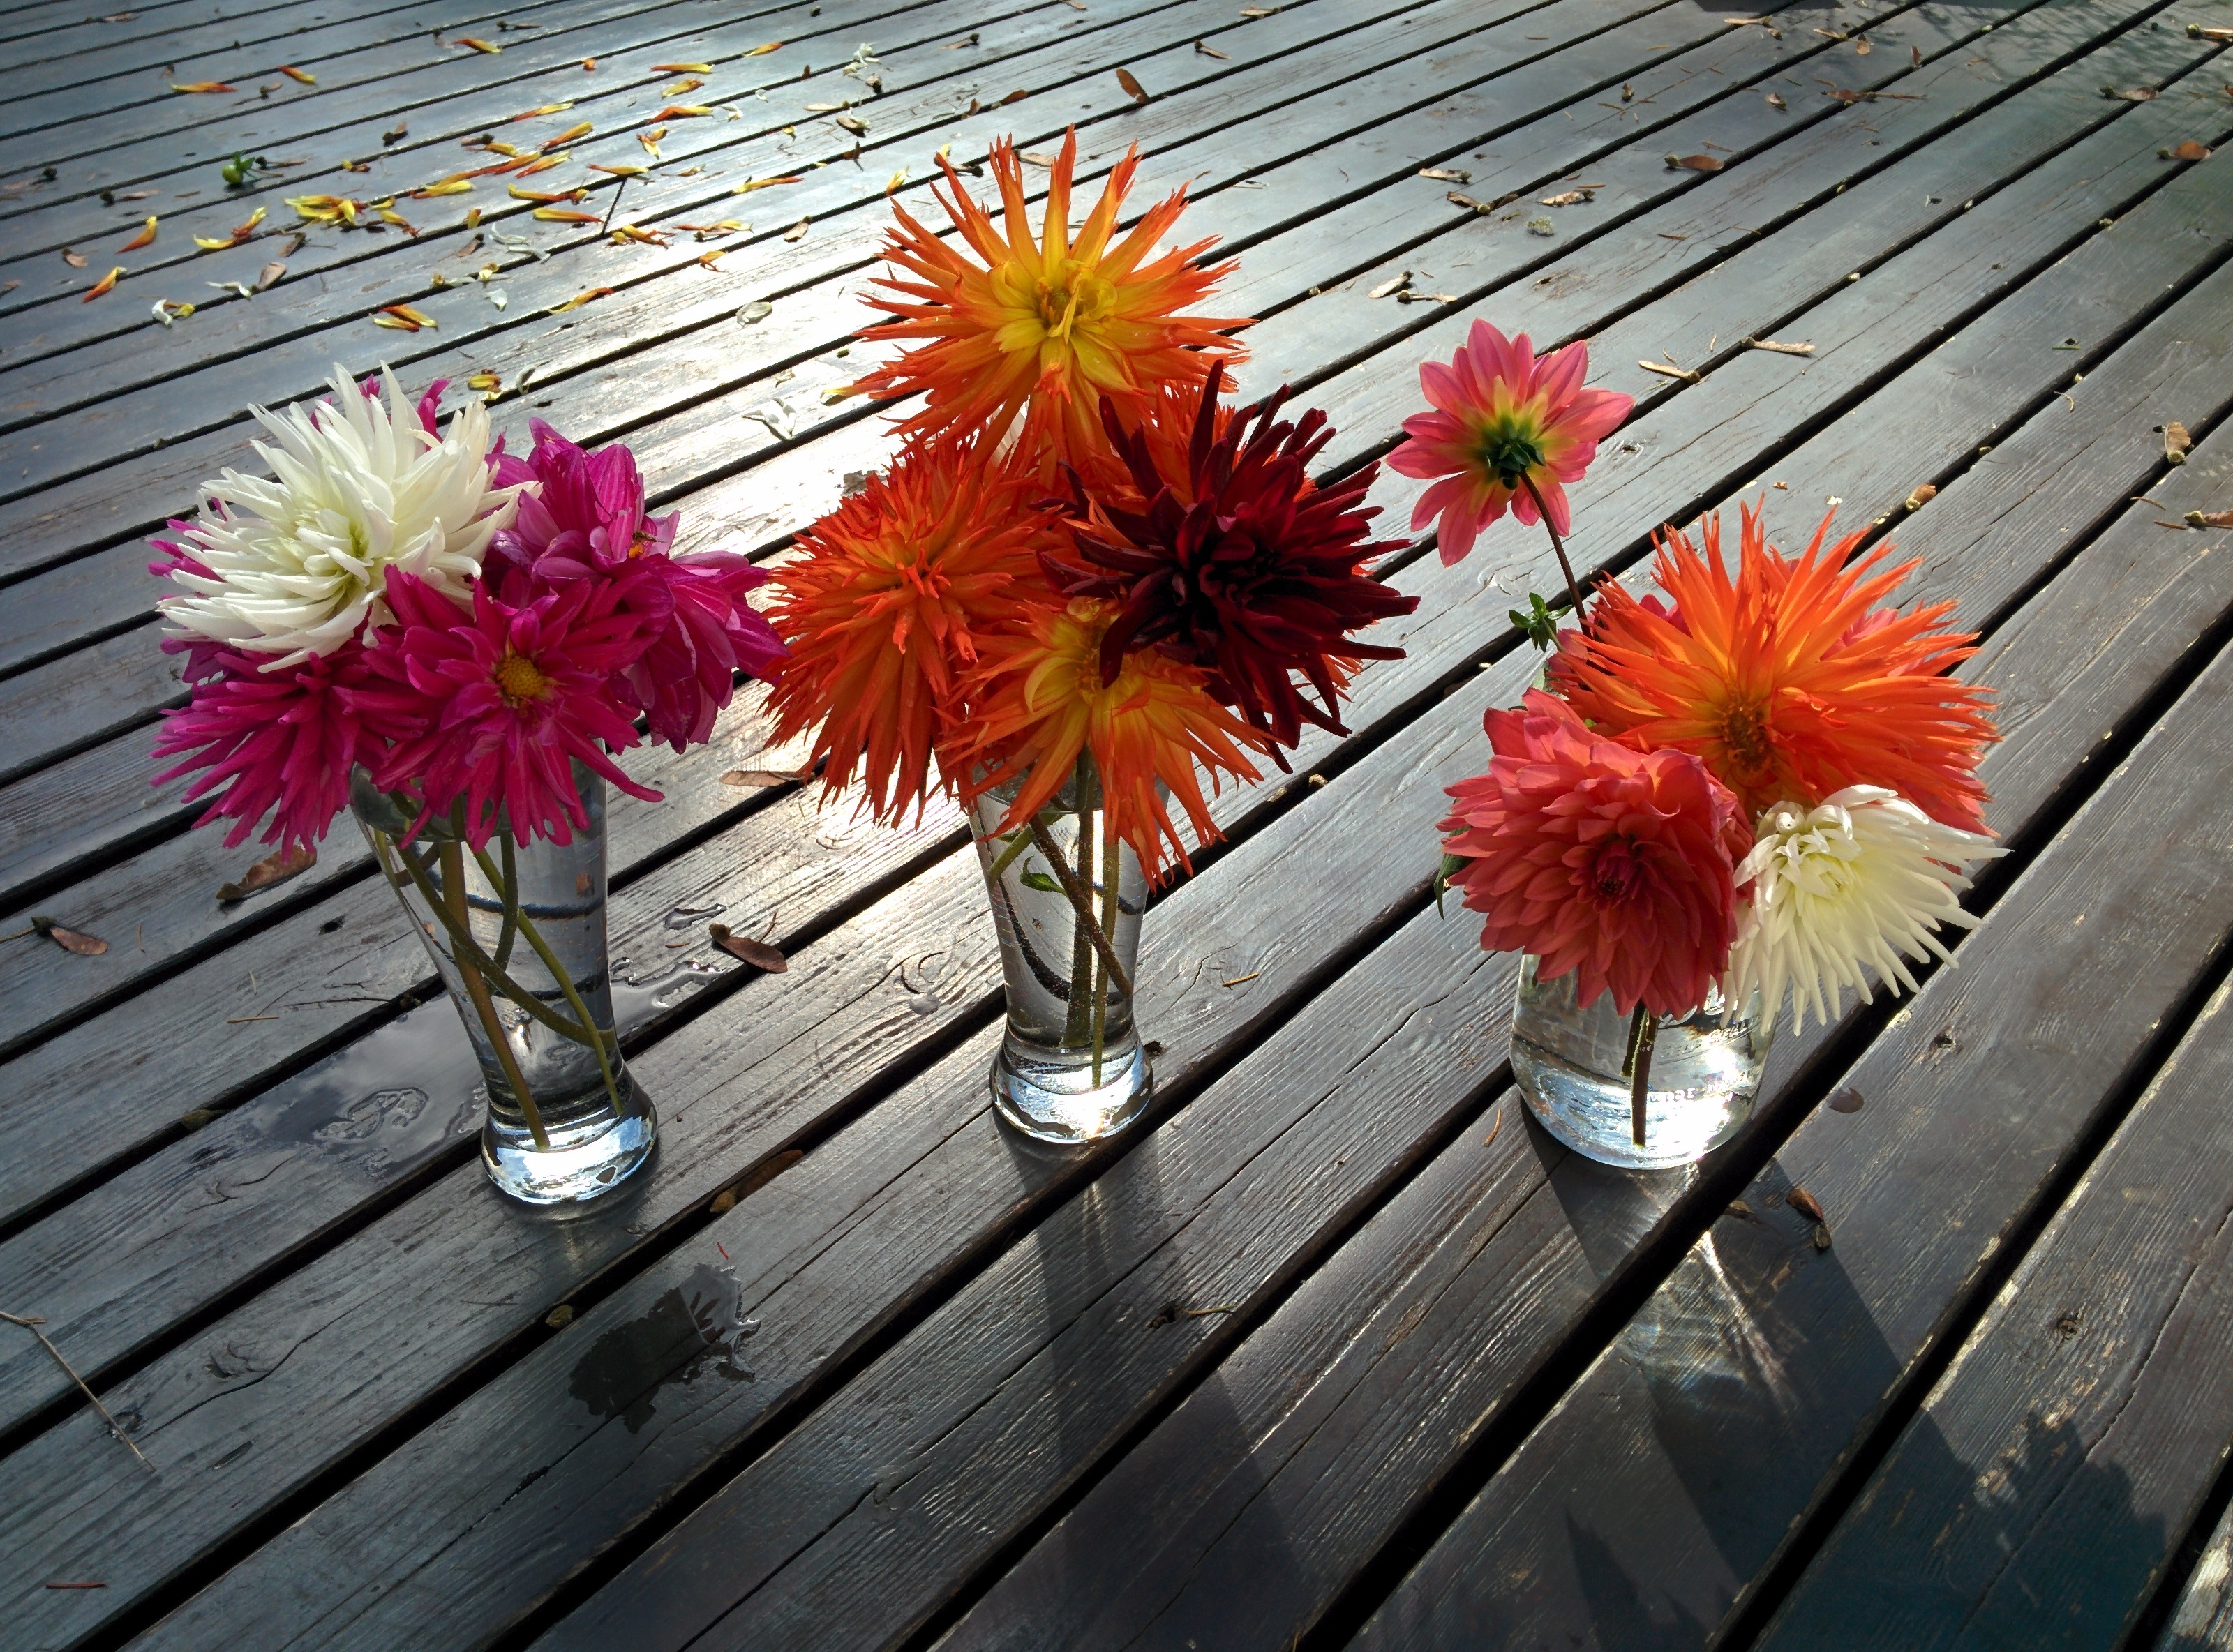
plant, fall, flower, petal, floral, red, autumn, garden, pink, flora, botanical, flowers, gerbera, vases, dahlias, floristry, wedding flowers, flowering plant, daisy family, flower bouquet, flower arrangements, floral design, land plant, flower arranging